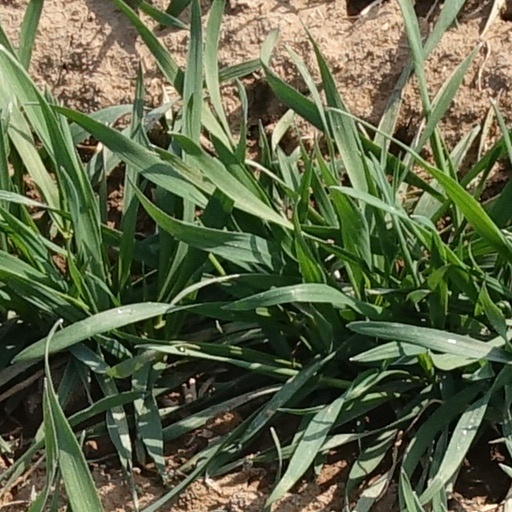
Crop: wheat